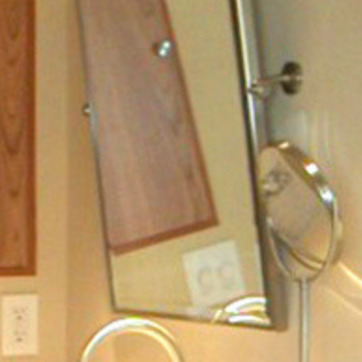
Material: mirror